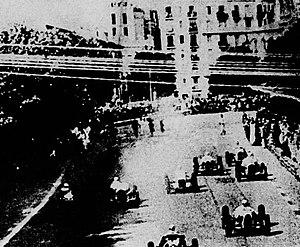
Départ du Grand Prix de Penya-Rhin 1936 (victoire de Tazio Nuvolari sur Alfa Romeo 12C-36).
Le Grand Prix de Penya-Rhin 1936 ou VII° GRAN PREMIO DE PENYA RHIN est un Grand Prix qui s'est tenu sur le circuit de Montjuïc le 7 juin 1936.
Le Grand Prix automobile de Penya-Rhin est un Grand Prix créé en 1921 et disparu en 1954, disputé sur les circuits de Sitges-Terramar, près de Barcelone, de Montjuïc et de Pedralbes, à Barcelone en Espagne.